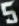
Number: 5